Turkey Run State Park

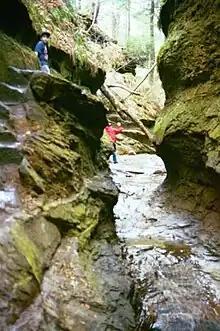
Rocky Hollow Nature Preserve

The major features of the park are formed from erosion in Mansfield sandstone from the Mansfield formation. This formation was deposited during the Carboniferous period at the mouth of the ancient riverbed, where sediments collected and compacted. This swampy environment formed coal deposits that were mined in the late 19th and early 20th centuries. A collapsed entrance to a coal mine is still a major feature of the park.